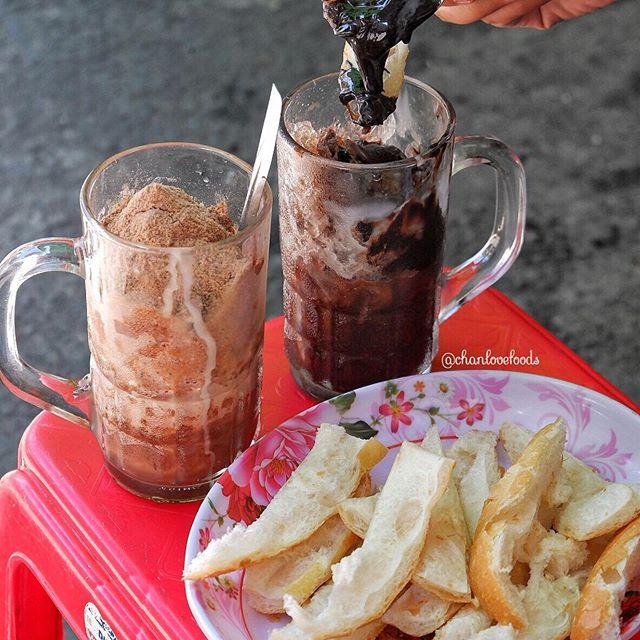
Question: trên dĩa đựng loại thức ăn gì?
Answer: trên dĩa đựng các mẩu bánh mì